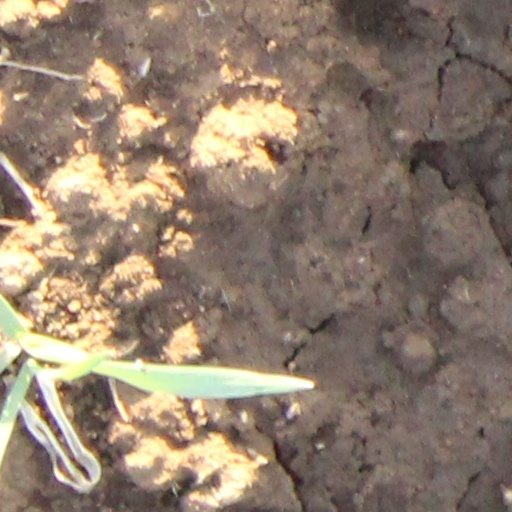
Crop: wheat